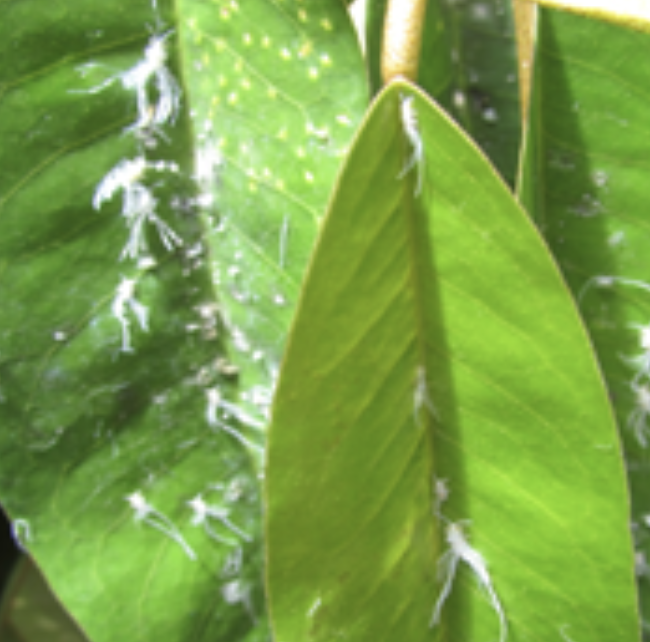
Label: mealybug_infestation